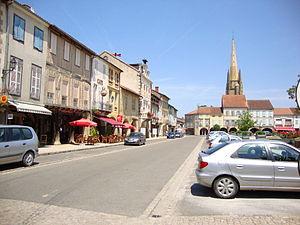
Marciac (Gers, Midi-Pyrénées, France)